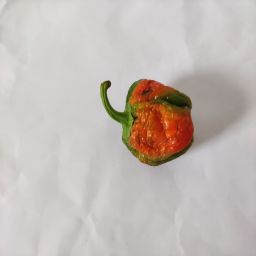
Crop: Bell Pepper
Quality: Damaged